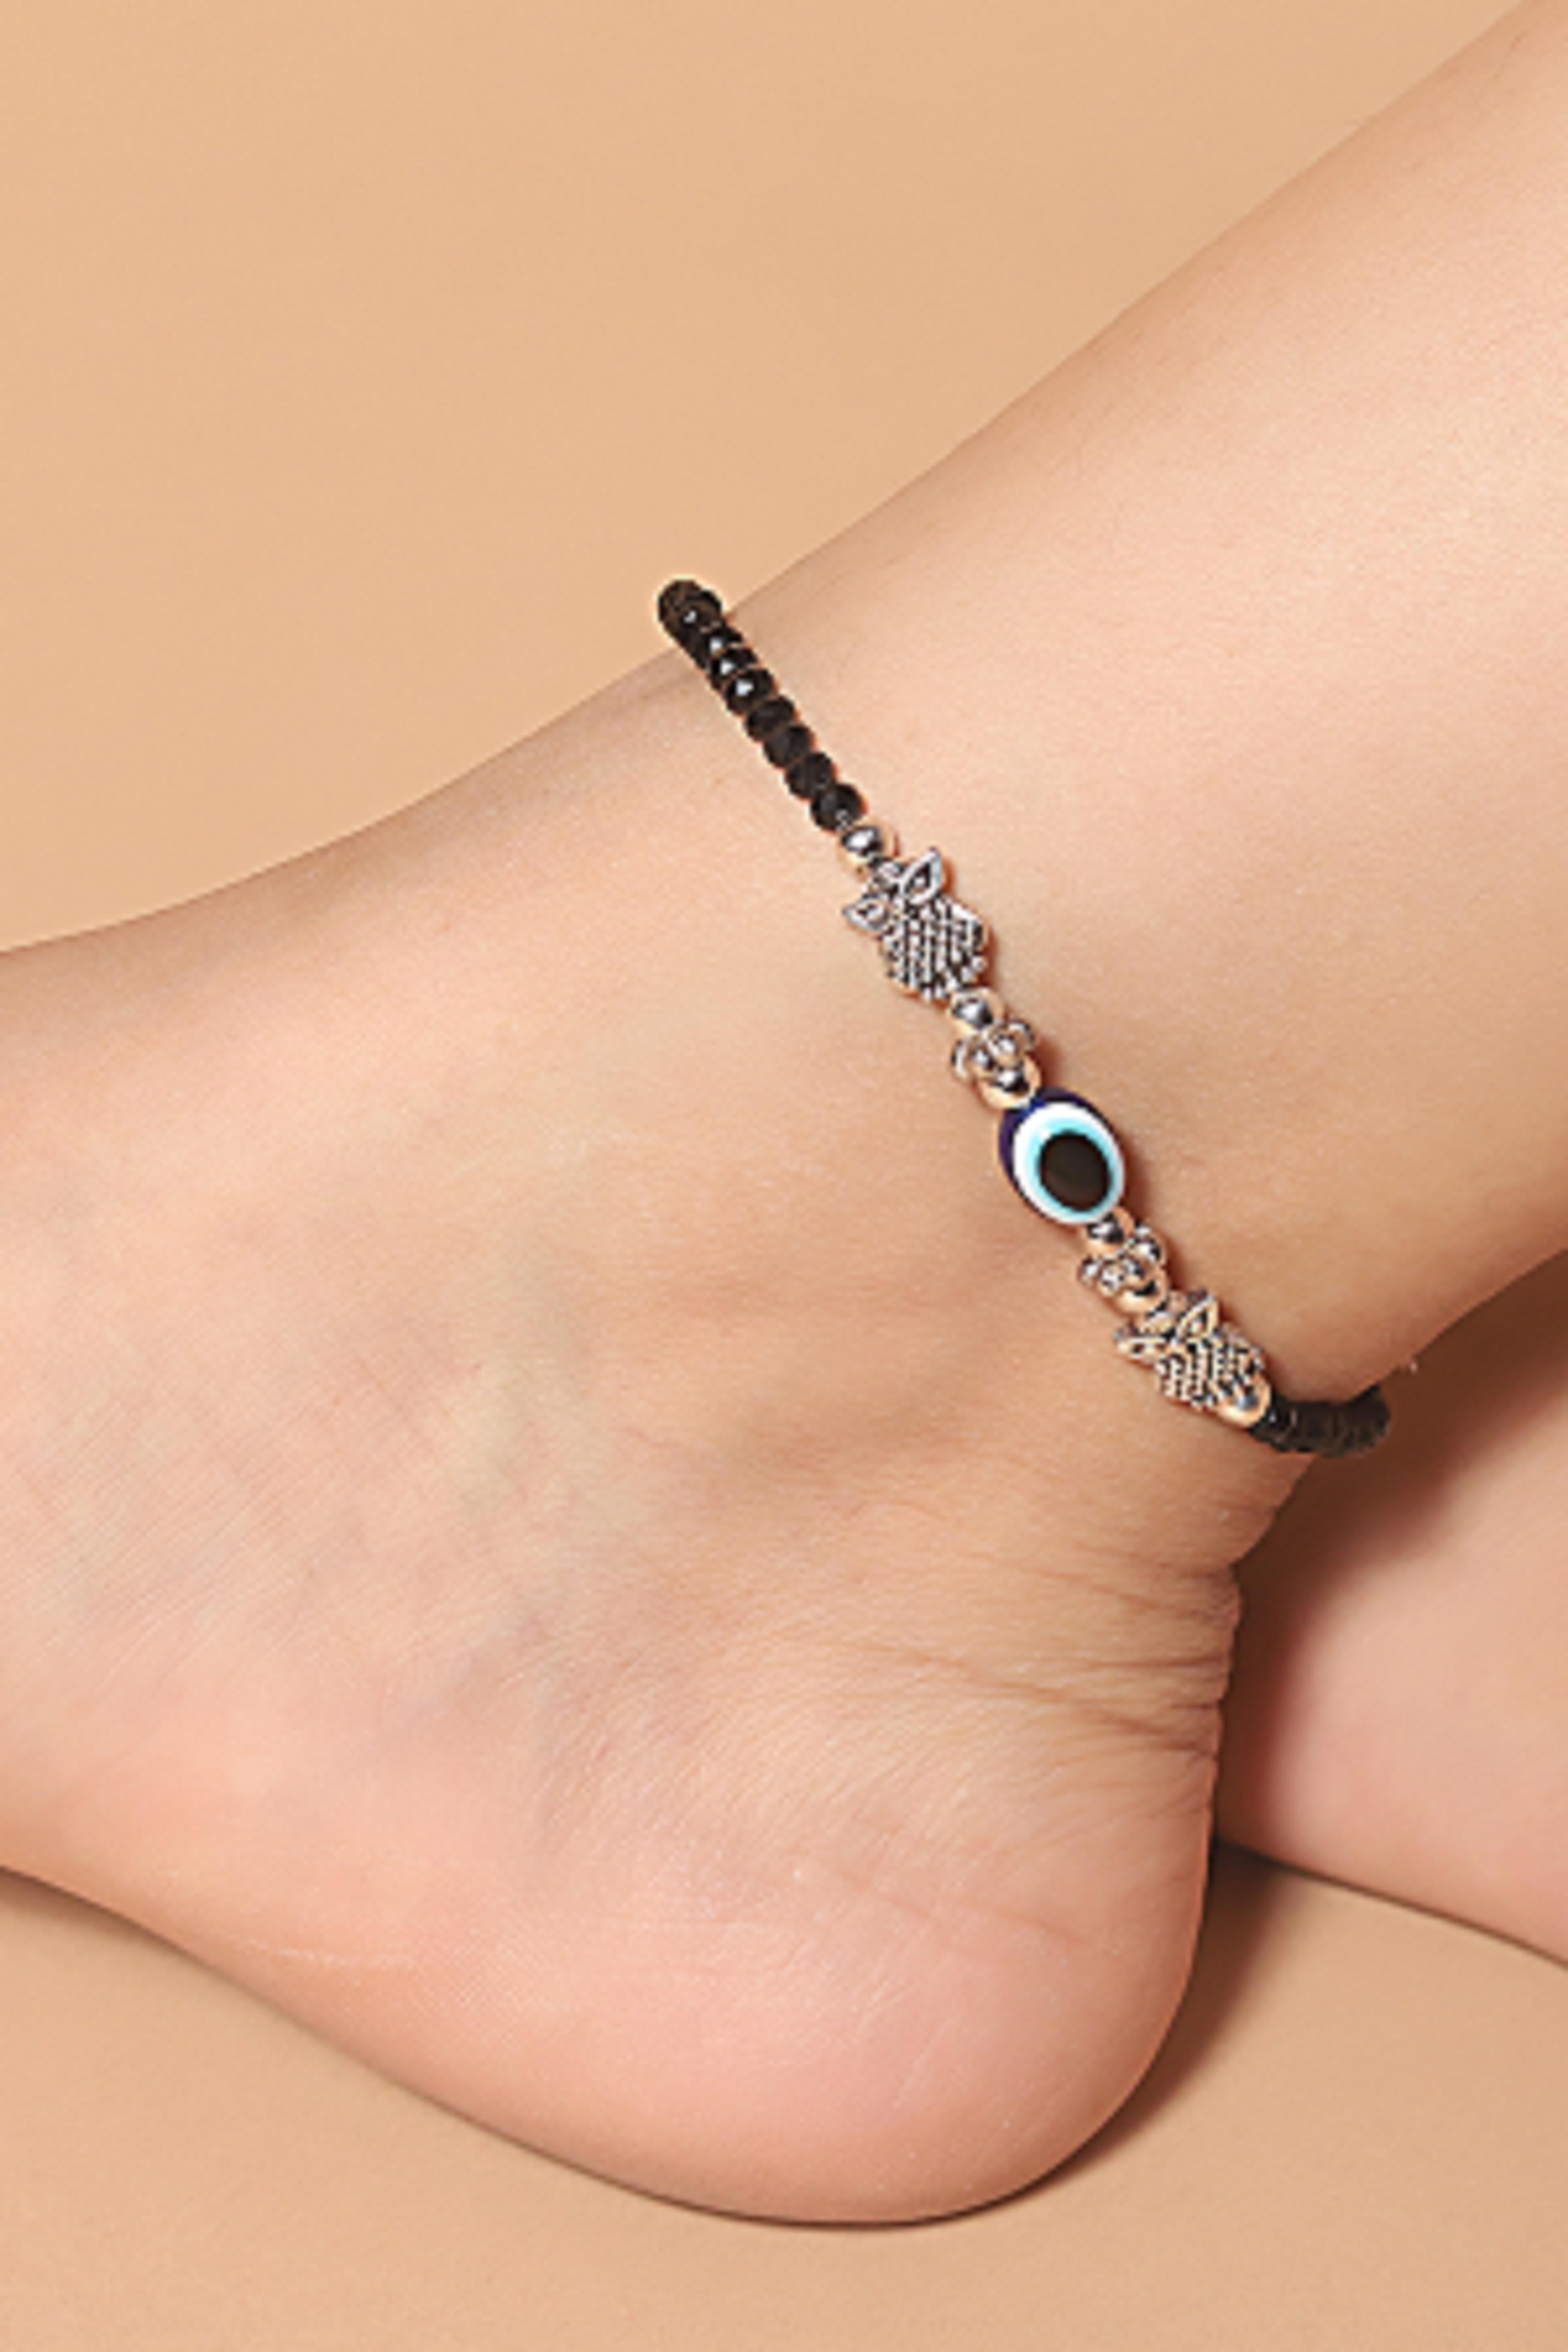
JYOKRISH Handmade White Metal Owl black Beads blue evil eye chain anklet For Women | girls | Nazariya |Payal| Nazarbattu| Single leg.
Type: Anklet
Brand: JYOKRISH
Price: Rs. 199
 Evil Eye Threaded Anklet, These statement anklets are simple but exotic, holding a classic trend, perfect for any style and attire. Thread anklets with oxidised charms hanging one leg anklet for girls can wear any time.
Features: Suitable for Formal Wear / Party Wear/ Daily Wear. Can be Well teamed with Ethnic, Western or Business- any Outfits .,\Produced under Quality Control; One by One Checking; Focus on Detail Processing. Top Quality/ Latest Trend Design/Anti-Allergy Skin Friendly-: Lead & Nickel Free in compliance with all International Requirements.\,Evil Eye Charm Anklets combo of black anklet for women who loves to wear light-weighted Stylish Jewelry - These Statement Anklets are simple but Exotic, holding a Classic Trend, perfect for any Style and Attire.,Thread anklets with Oxidised Charms Hanging one leg anklet for girls can wear any time.,Gift for Women! - Ideal Valentine, Birthday, Anniversary gift for someone you LOVE. With our packaging Box, you do not need to opt-in for any additional gift packaging.,The product comes in a beautiful Elegant Ready-to-Gift Box.